Bounty Hunters (2016 film)

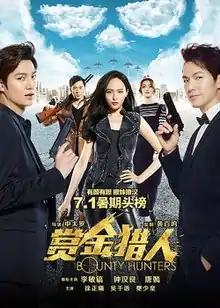
Chinese poster

Bounty Hunters is a 2016 action comedy drama film directed by Shin Terra and starring Lee Min-ho, Wallace Chung, Tiffany Tang, Jeremy Tsui, Karena Ng and Louis Fan. A Chinese-South Korean-Hong Kong co-production, the film was released in China by Le Vision Pictures on July 1, 2016.